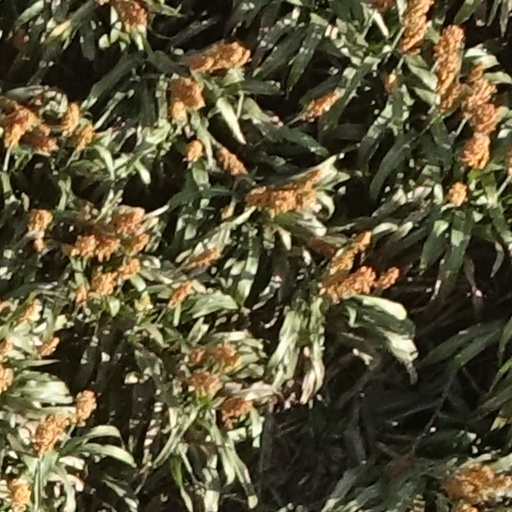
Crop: sorghum